Robert Kayanja

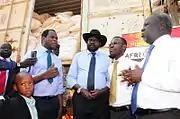
Kayanja in South Sudan

As chairman of Afri-Aid, Kayanja said, "This is the time for Africans to bring whatever you have so that we can support our people who are living a bad life in South Sudan. As the chairman of Afri-aid I have to make sure Ugandans raise sh2b to buy food for the people in South Sudan."